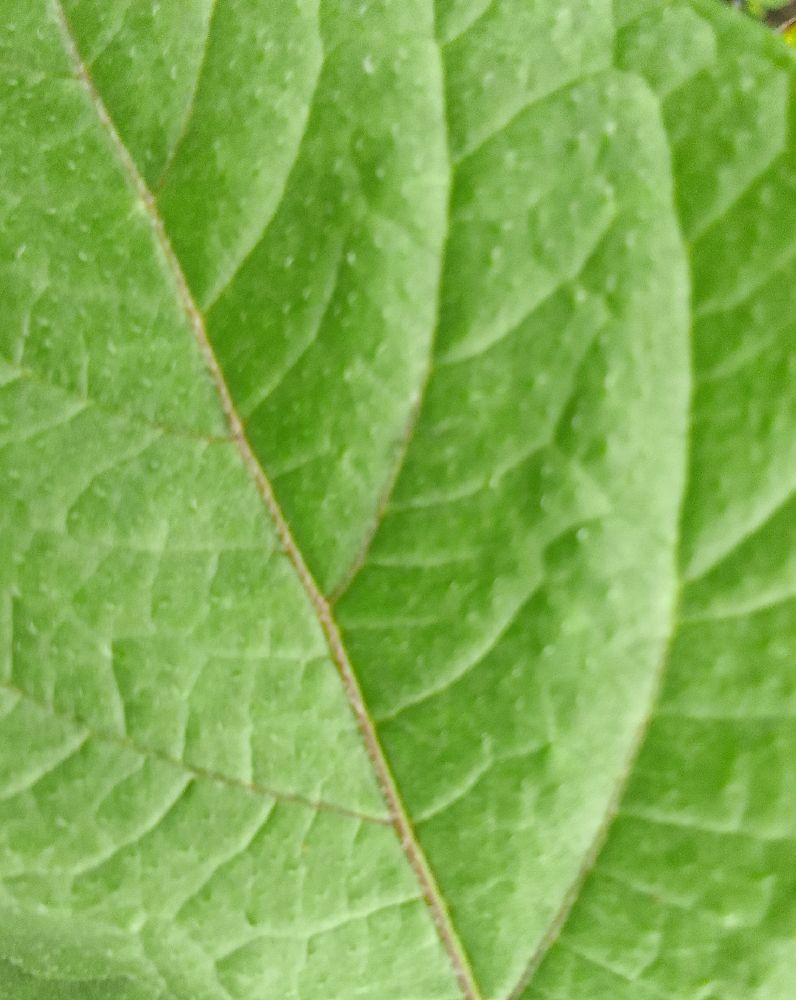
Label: Healthy